Curling in Canada

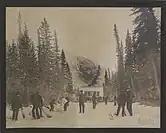
Canadians playing curling in Banff, 1906.

Curling's roots in Canada can be traced back to Scottish immigrants in the early 18th century. Scottish settlers, who were familiar with curling from their homeland, introduced the game to Canada as a way to maintain their cultural traditions. The sport gained popularity among the Scottish communities in the country, and it spread to other regions.